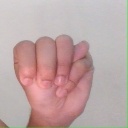
अक्षर: म